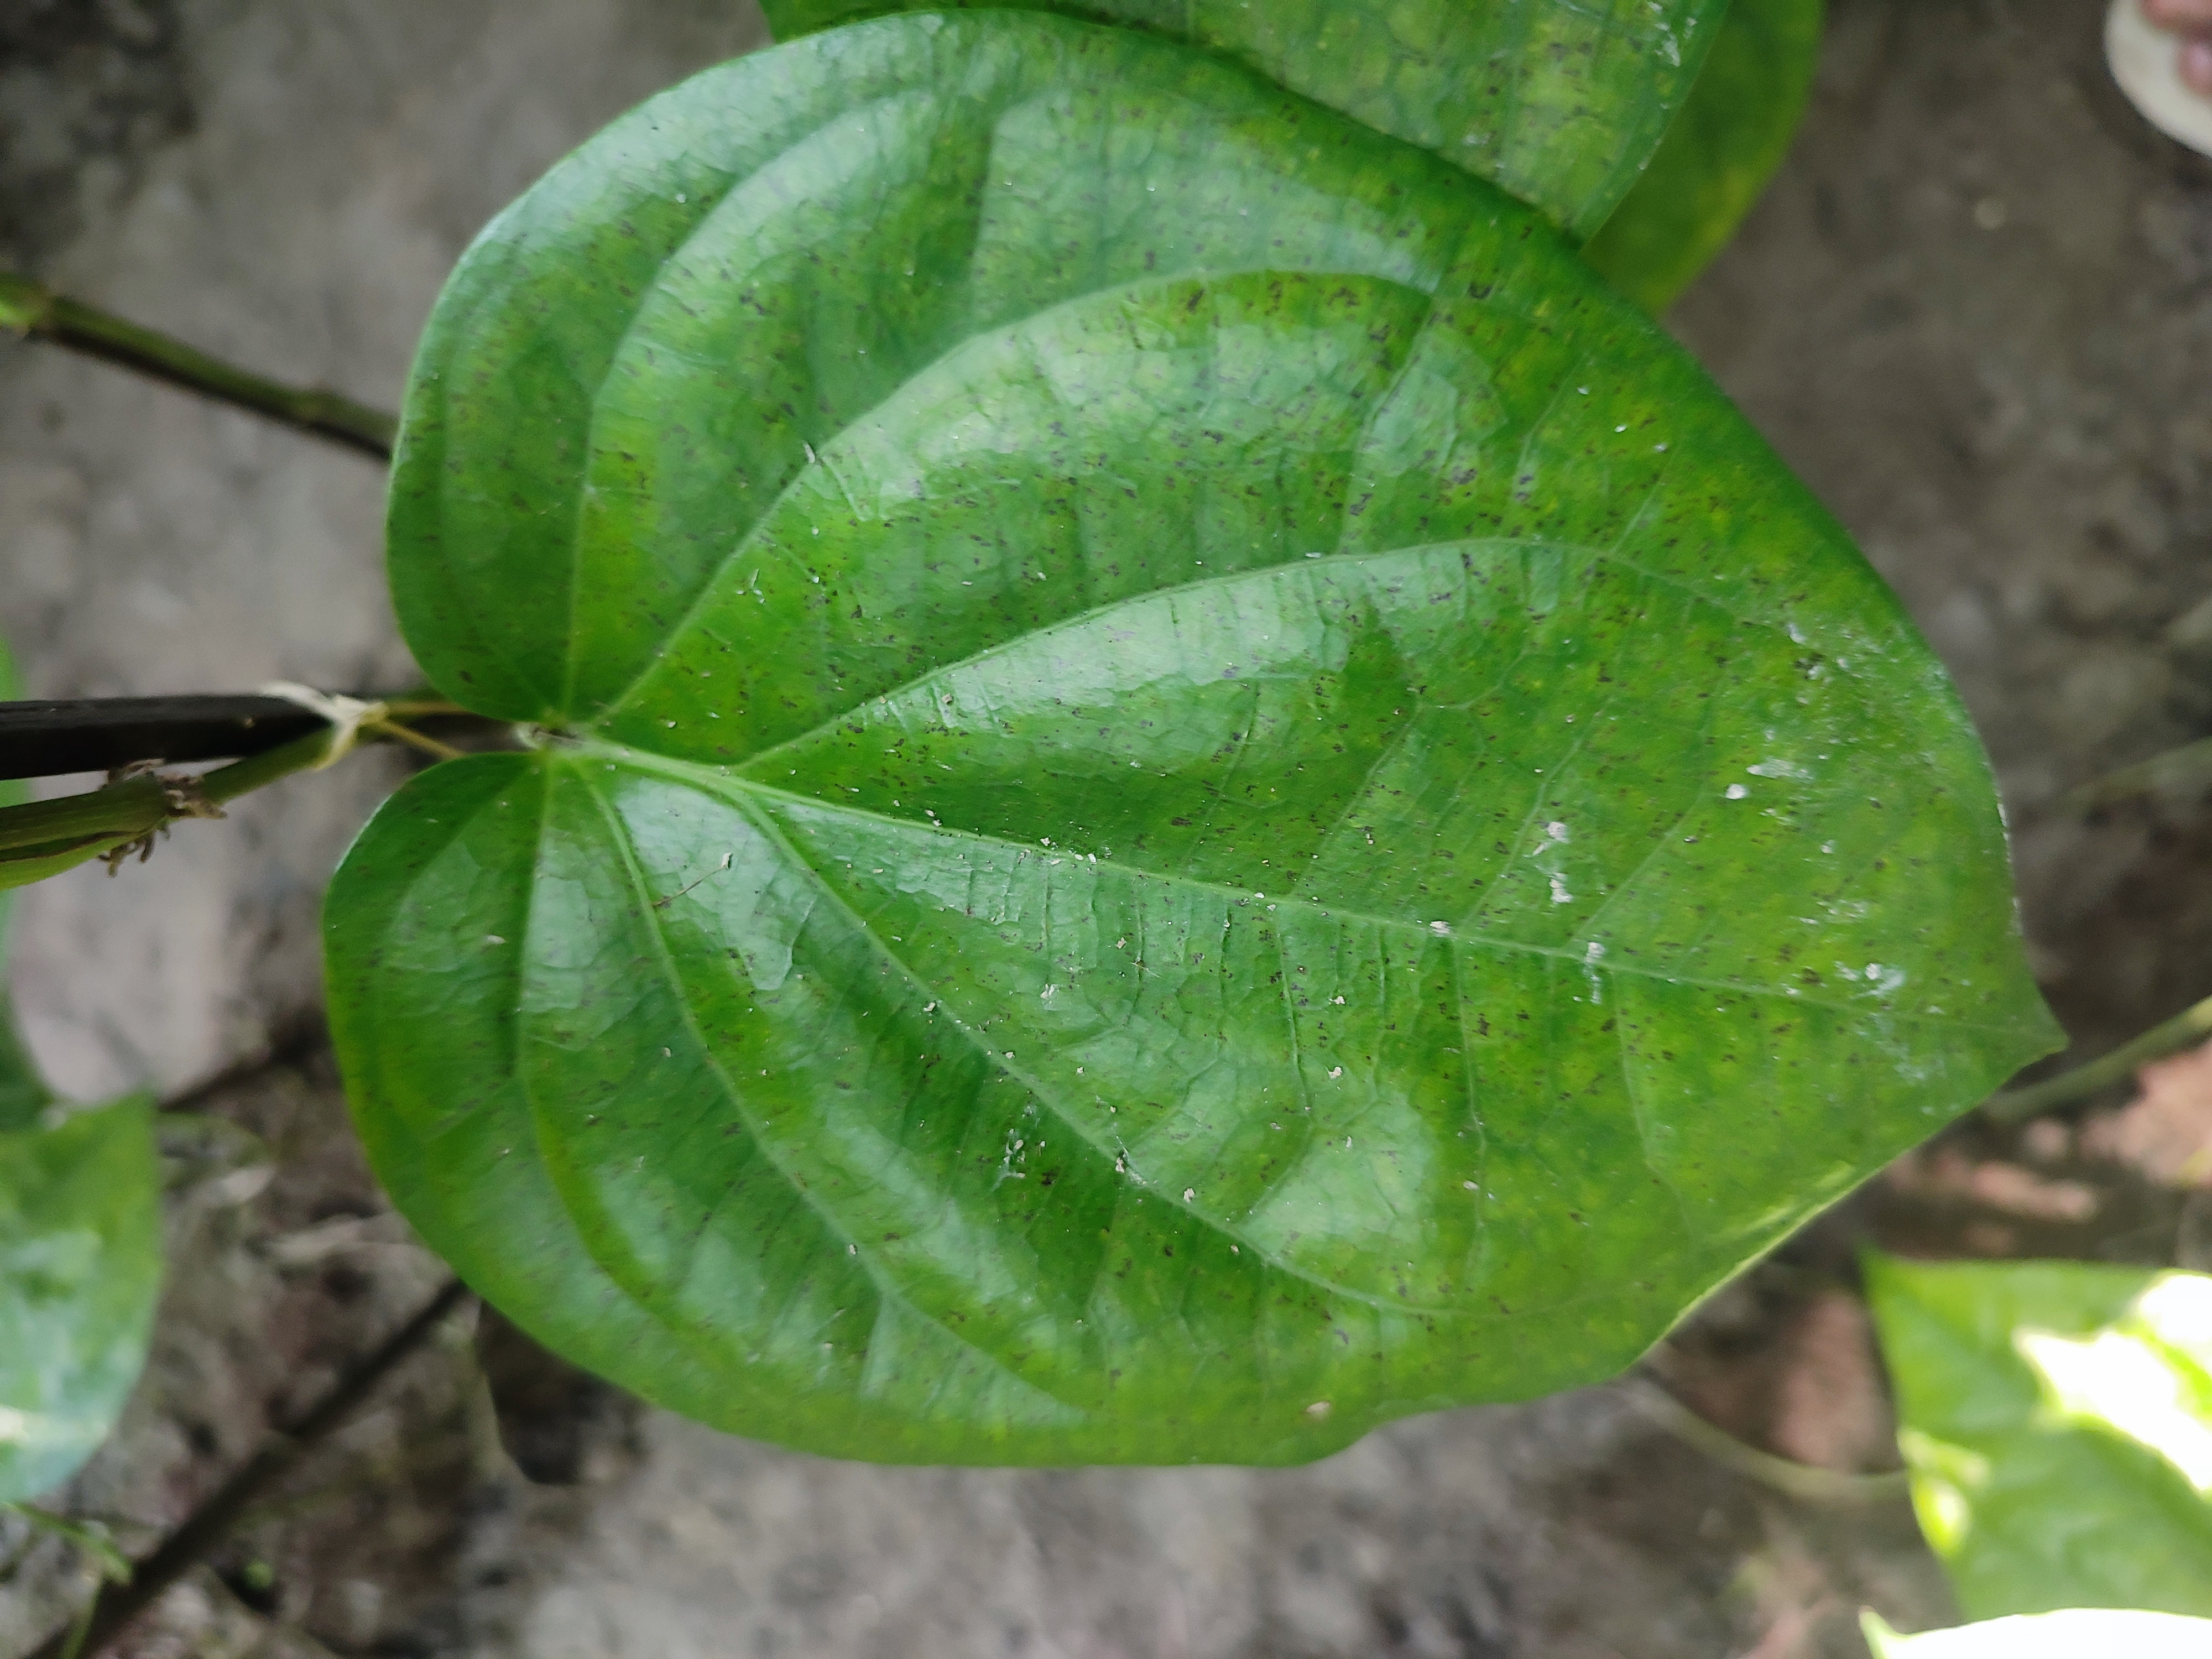
Label: Healthy_Leaf